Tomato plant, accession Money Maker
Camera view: tilt-top (135 deg); turntable rotation: 300 degrees
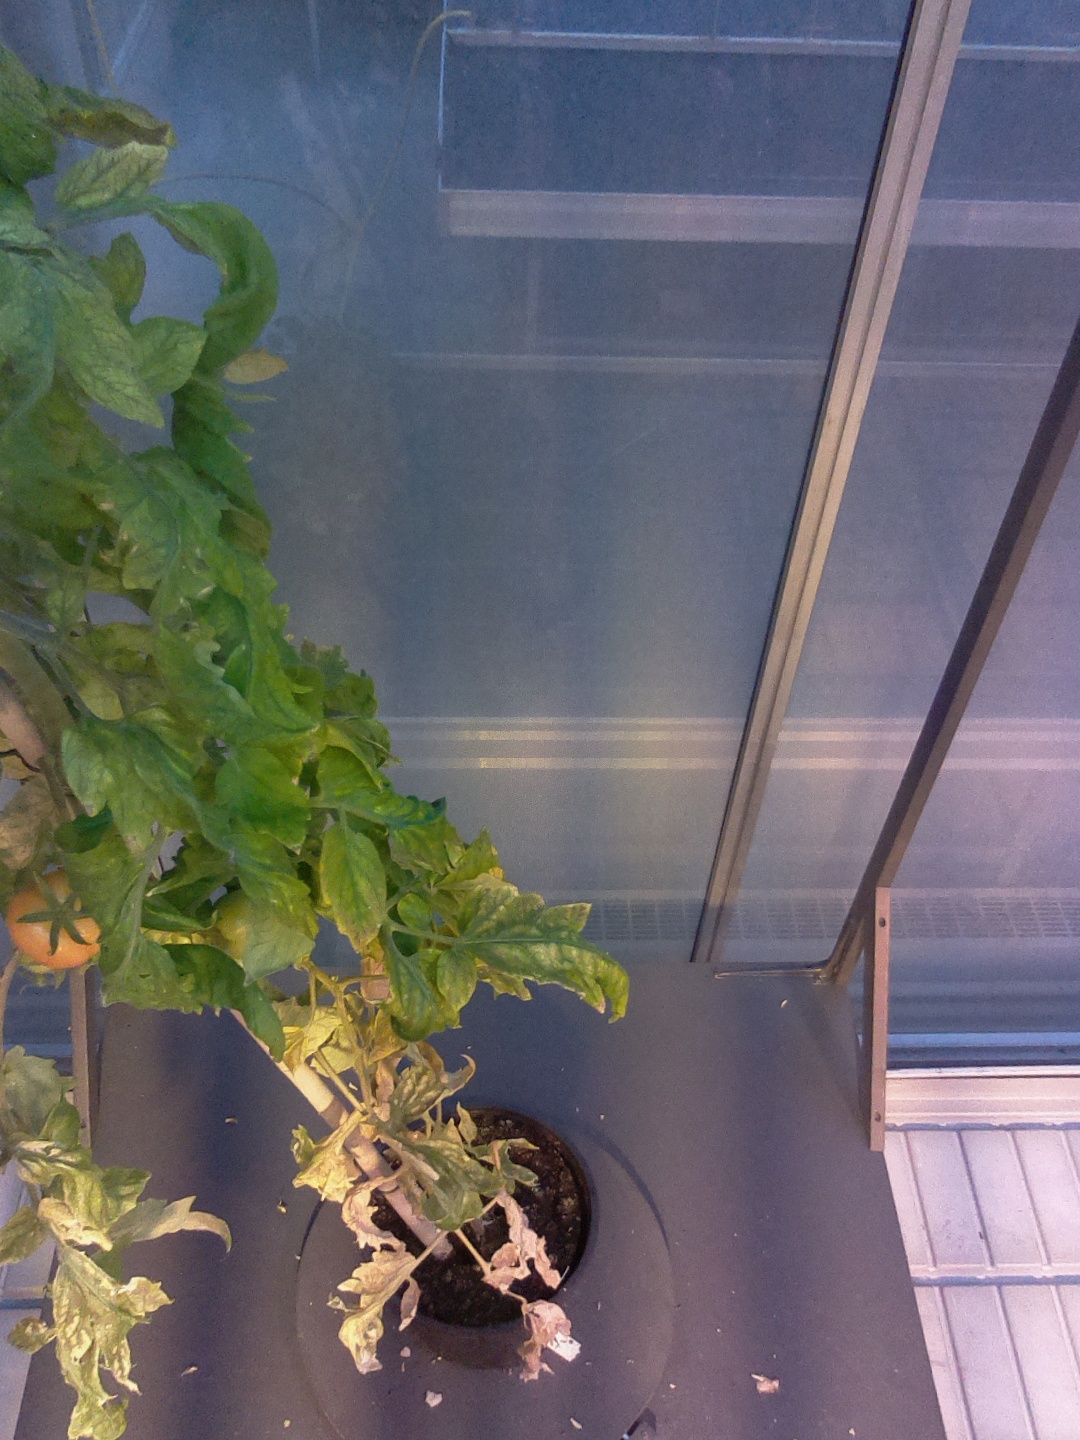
BBCH growth stage 80: fruits start showing typical ripe color (orange -> red)